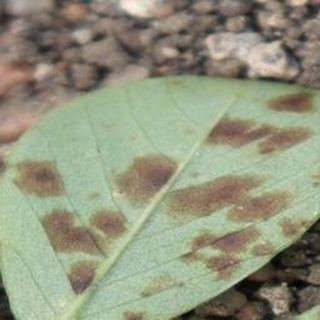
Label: groundnut_rust